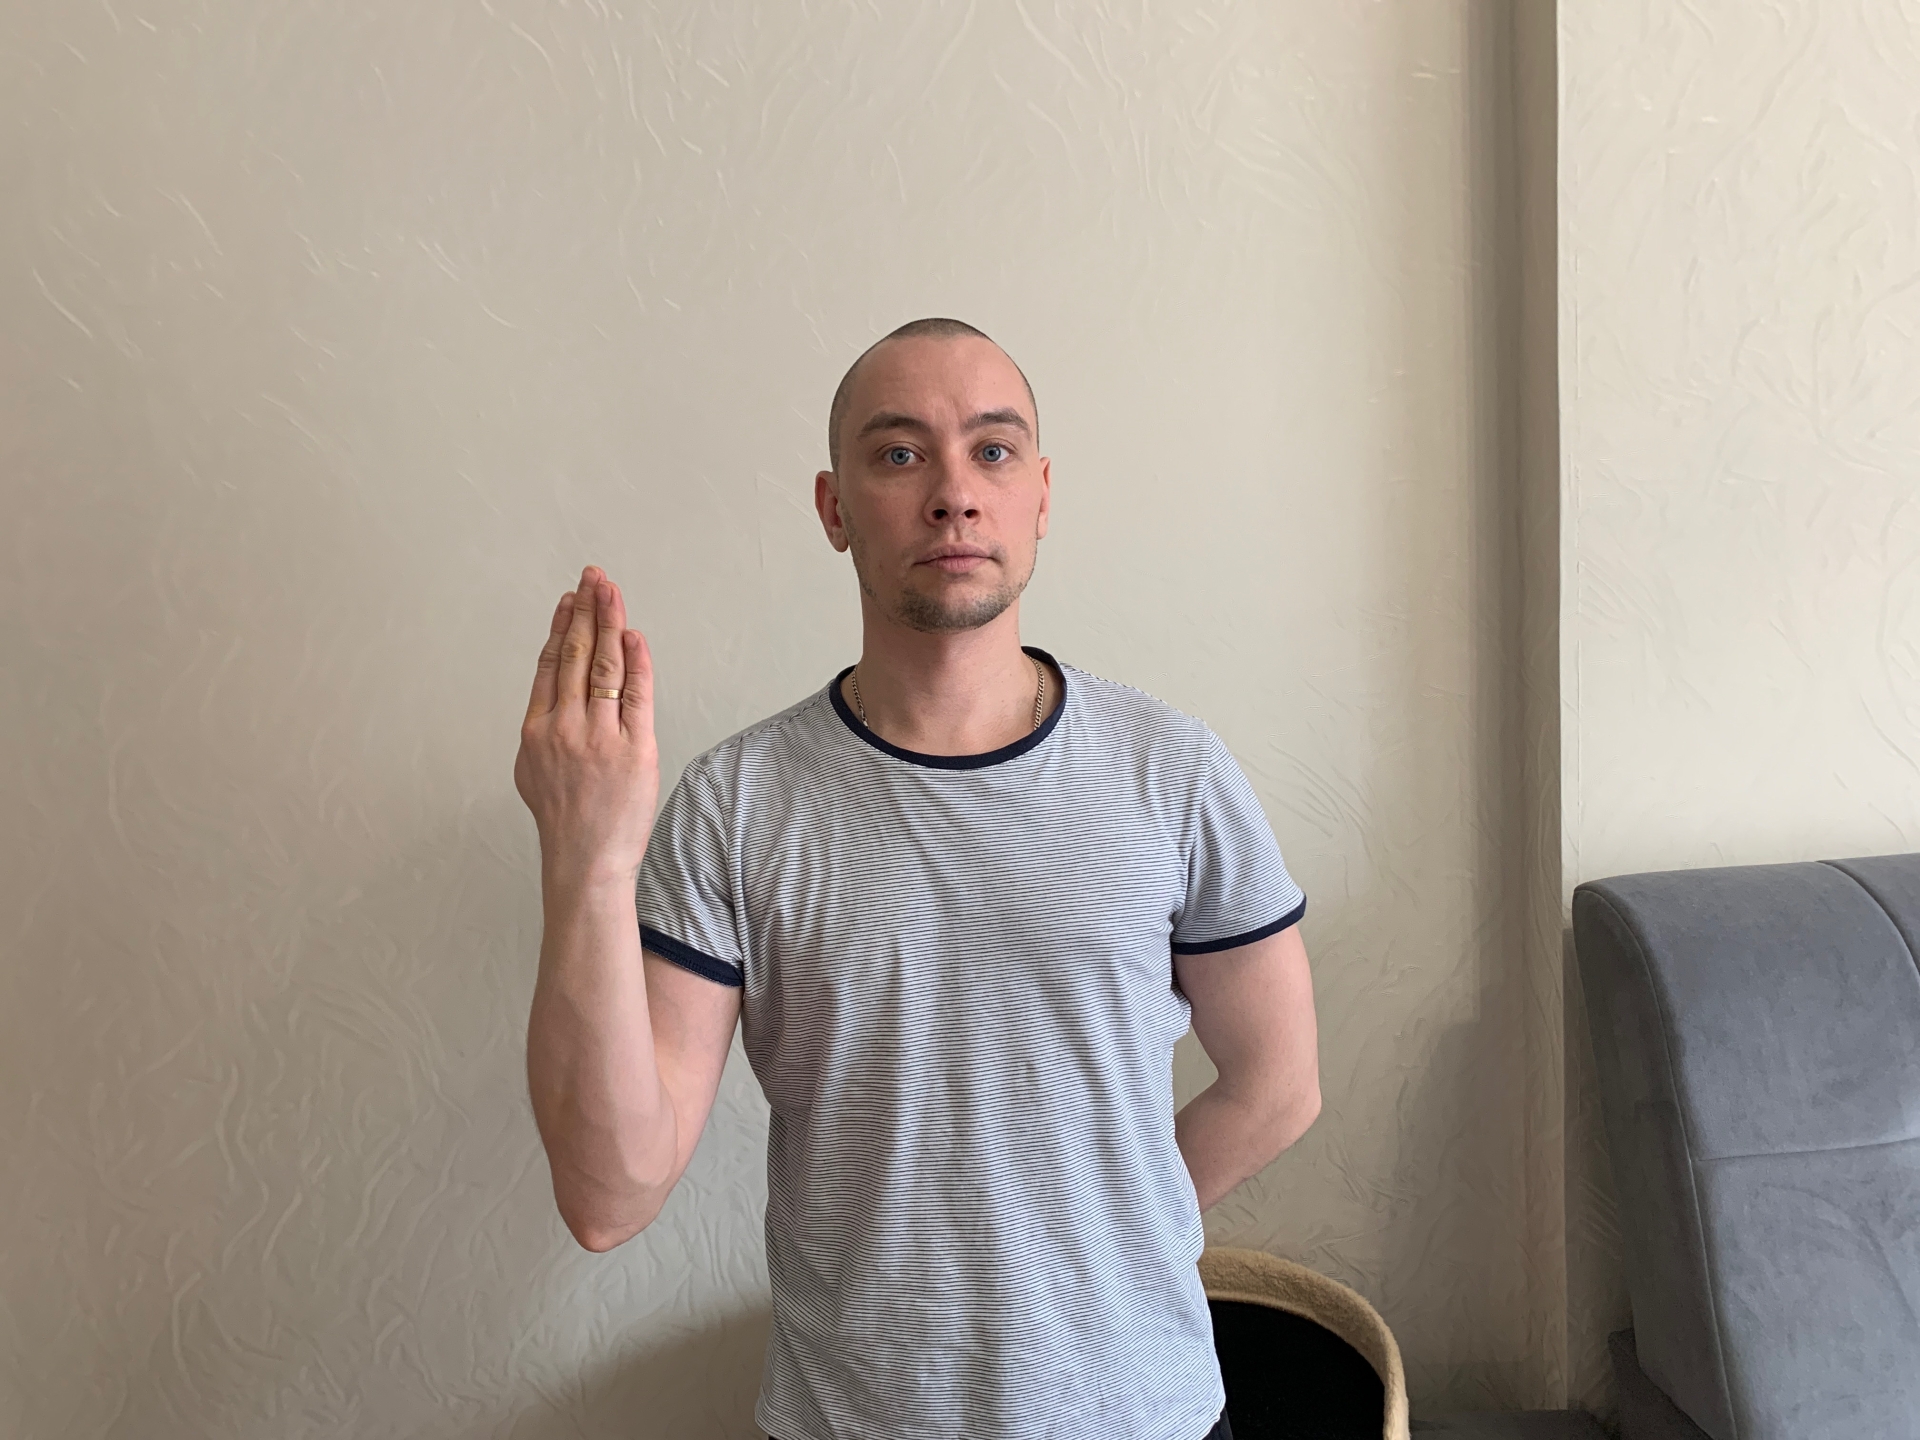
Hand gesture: stop_inverted